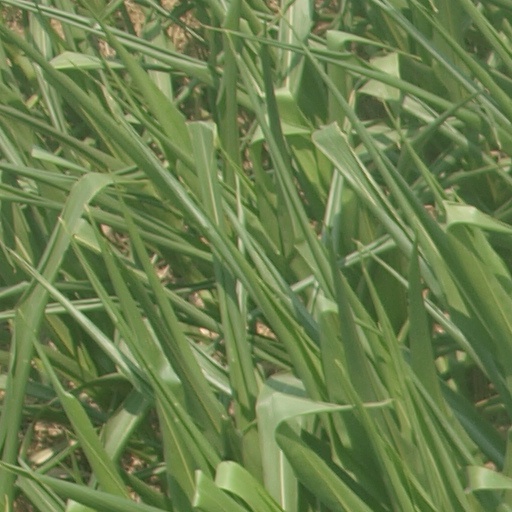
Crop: maize; corn